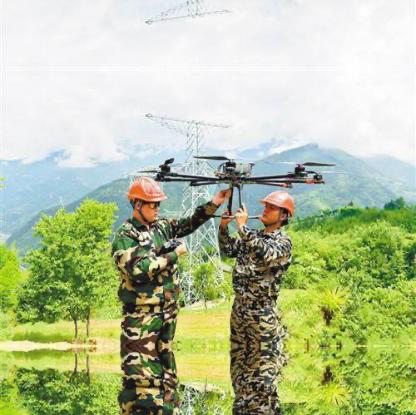
Objects in the image:
label: helmet
label: helmet